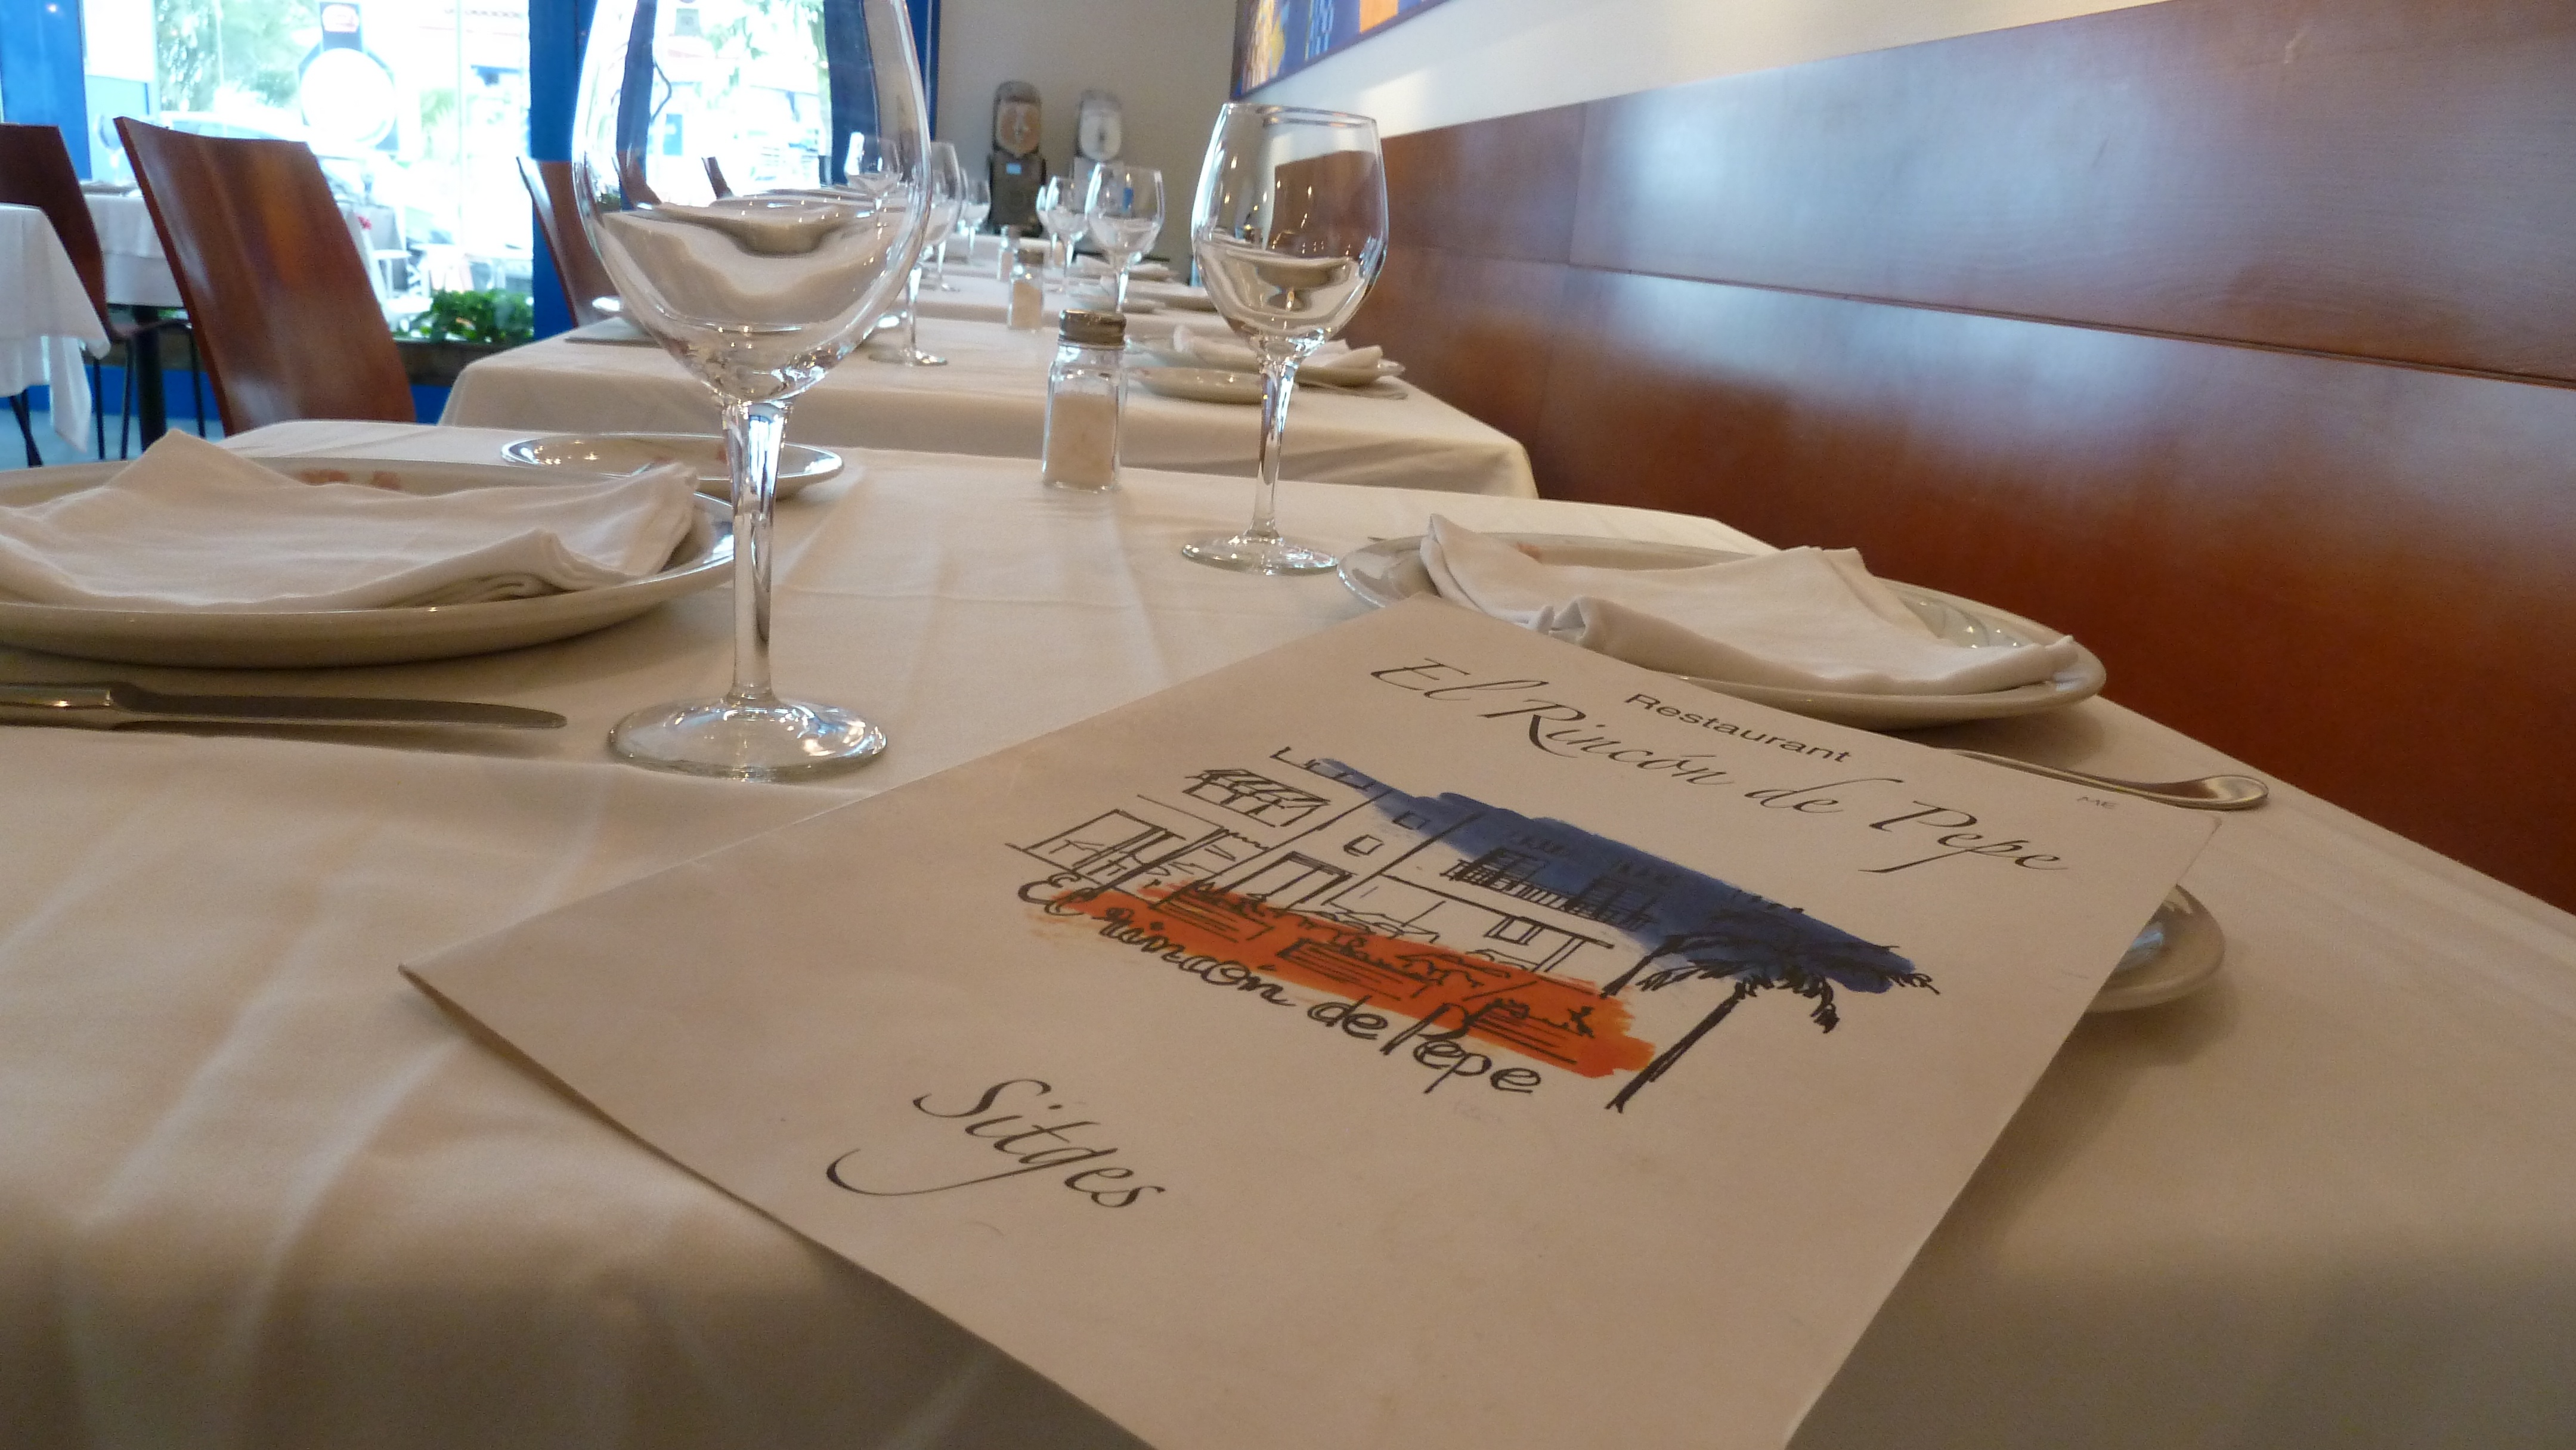
table, restaurant, meal, letter, barcelona, tablecloth, spain, design, sitges